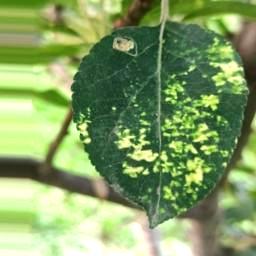
Label: Apple_Mosaic